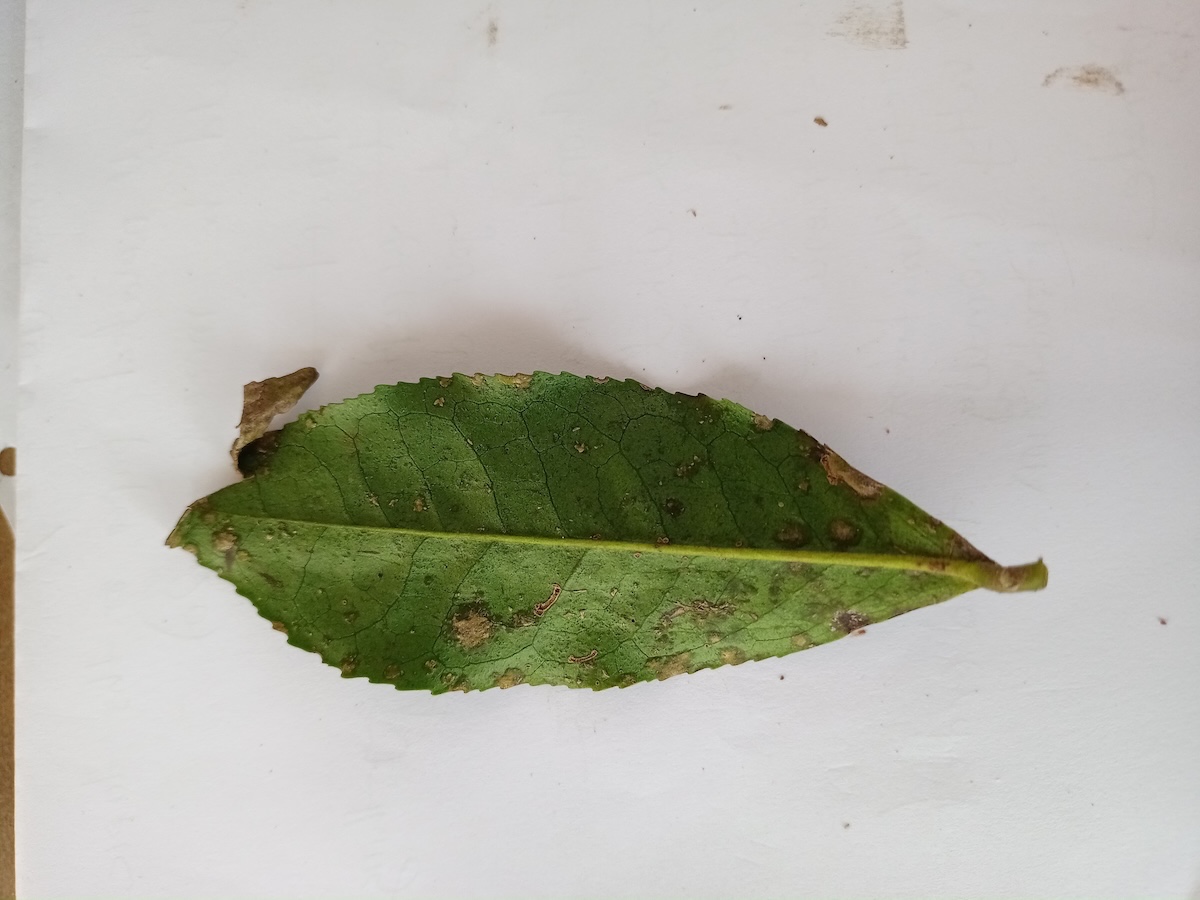
Label: Tea algal leaf spot